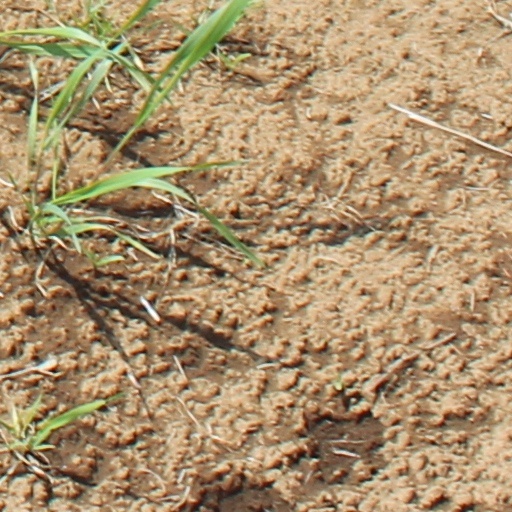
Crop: wheat